Van Wormer Library

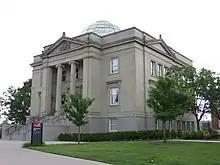
The library in 2017

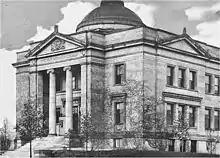
Historical image of the library

Van Wormer Library, part of the University of Cincinnati campus, is a classical architecture-style library building designed by Samuel Hannaford in 1899, and opened on May 1, 1901. Funding was provided by Asa Van Wormer with $50,000 worth of street railroad capital stock in memory of his late wife, who died October 4, 1878.